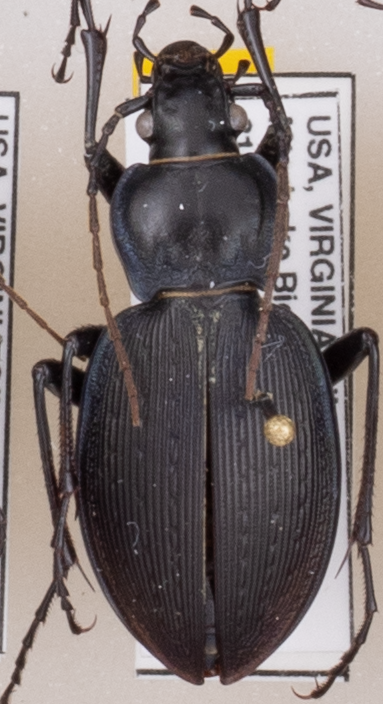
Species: Carabus goryi
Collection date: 2018-06-05
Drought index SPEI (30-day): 0.552
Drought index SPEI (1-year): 0.47
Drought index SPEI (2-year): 0.63